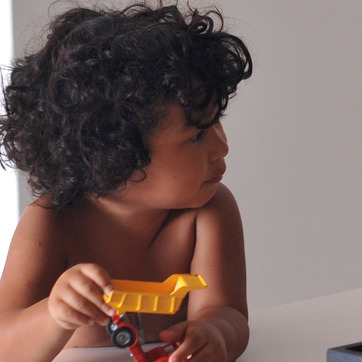
Material: skin